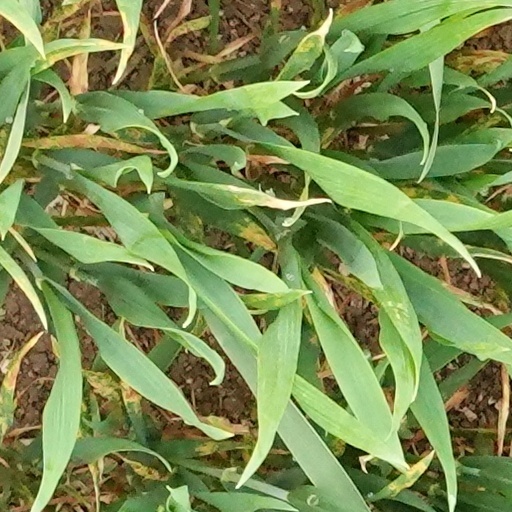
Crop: wheat